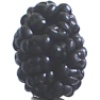
Label: Mulberry 1